Blue Diamond Mine

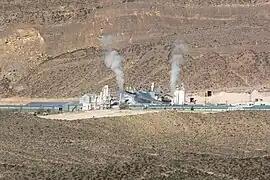
BPB's gypsum operation in 2007

James Hardie Gypsum eventually purchased the mine, and expanded operations there in 1998. It had 150 employees by the end of the decade. In 1999, James Hardie put 2,700 acres of its mine land up for sale, at a price of $45 million. In 2002, BPB agreed to purchase James Hardie's gypsum factory, located at the bottom of Blue Diamond Hill. Meanwhile, John Laing Homes was planning a purchase of approximately 2,000 acres atop Blue Diamond Hill, part of James Hardie's mining operation. John Laing planned to build a residential community on the land, but later withdrew its proposal amid opposition.